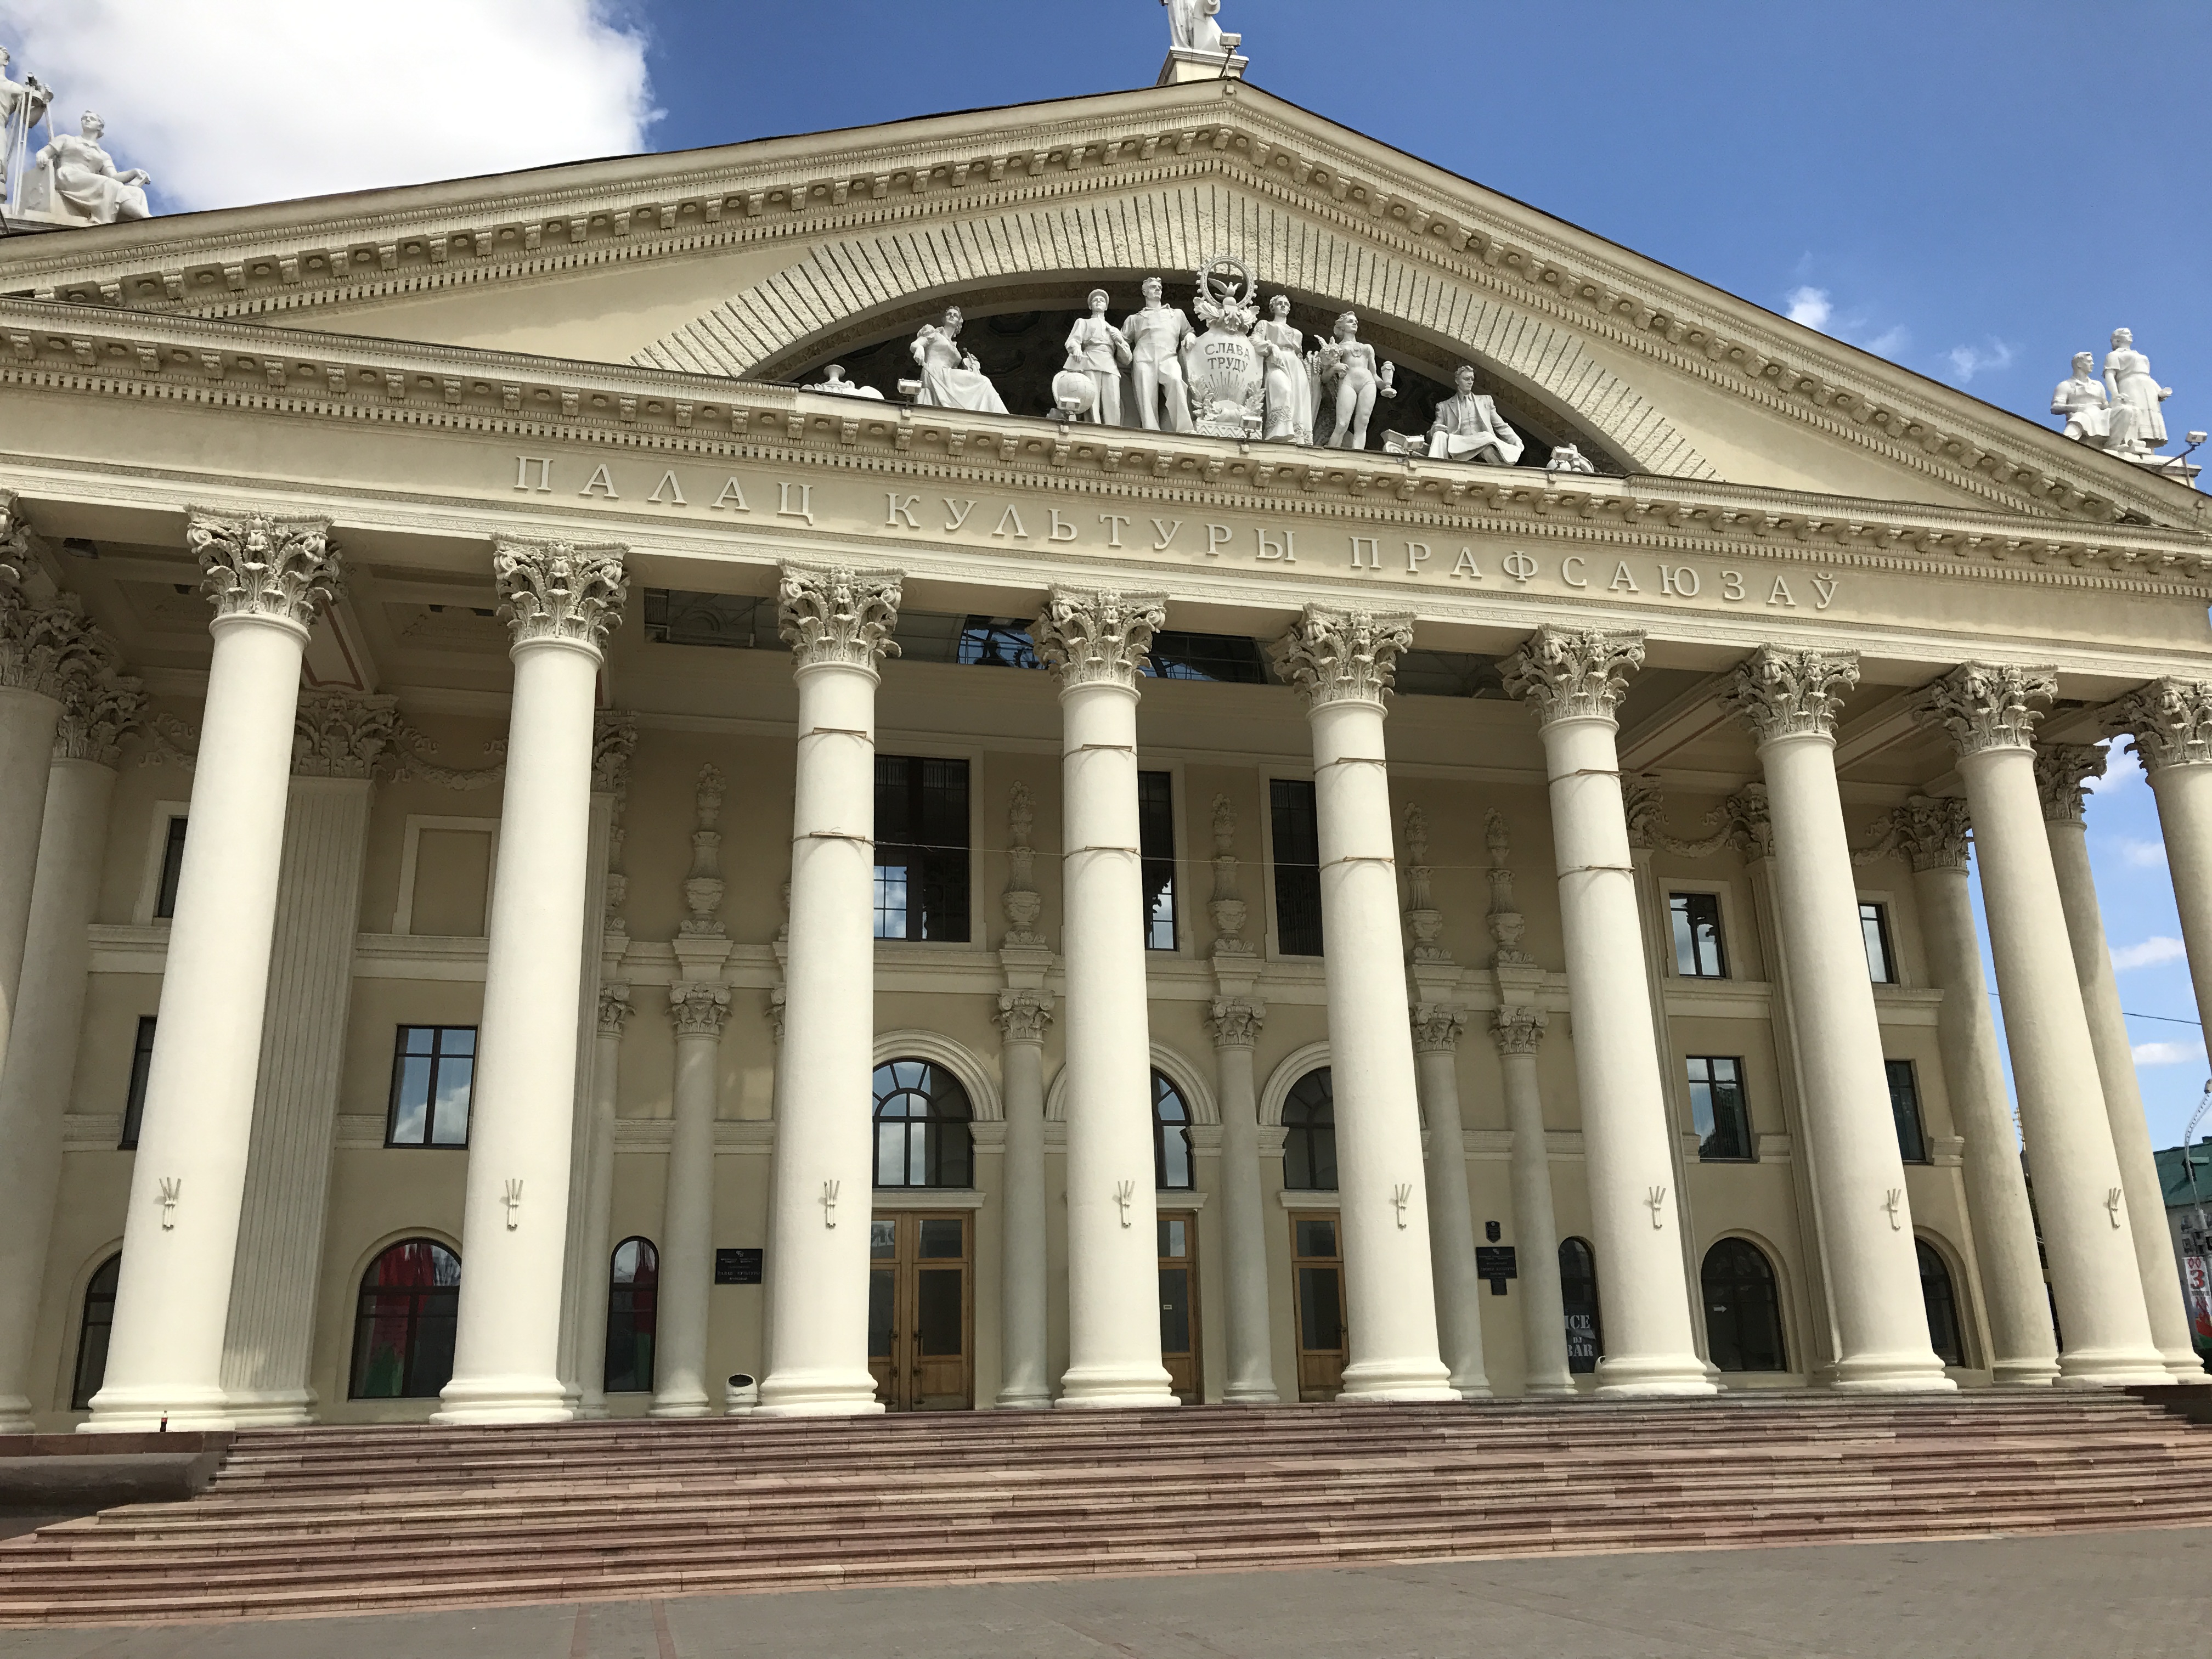
architecture, building, palace of culture, minsk, concert hall, belarus, capital, tourist attraction, tourism, museum, belarus in miniature, columns, soviet architecture, monument, theater, culture, concert, music, exhibition, city center, megalopolis, sculpture, summer, yellow, sculptural group, history, classical architecture, landmark, column, structure, ancient roman architecture, daytime, facade, roman temple, historic site, courthouse, window, court, estate, palace, mansion, symmetry, seat of local government